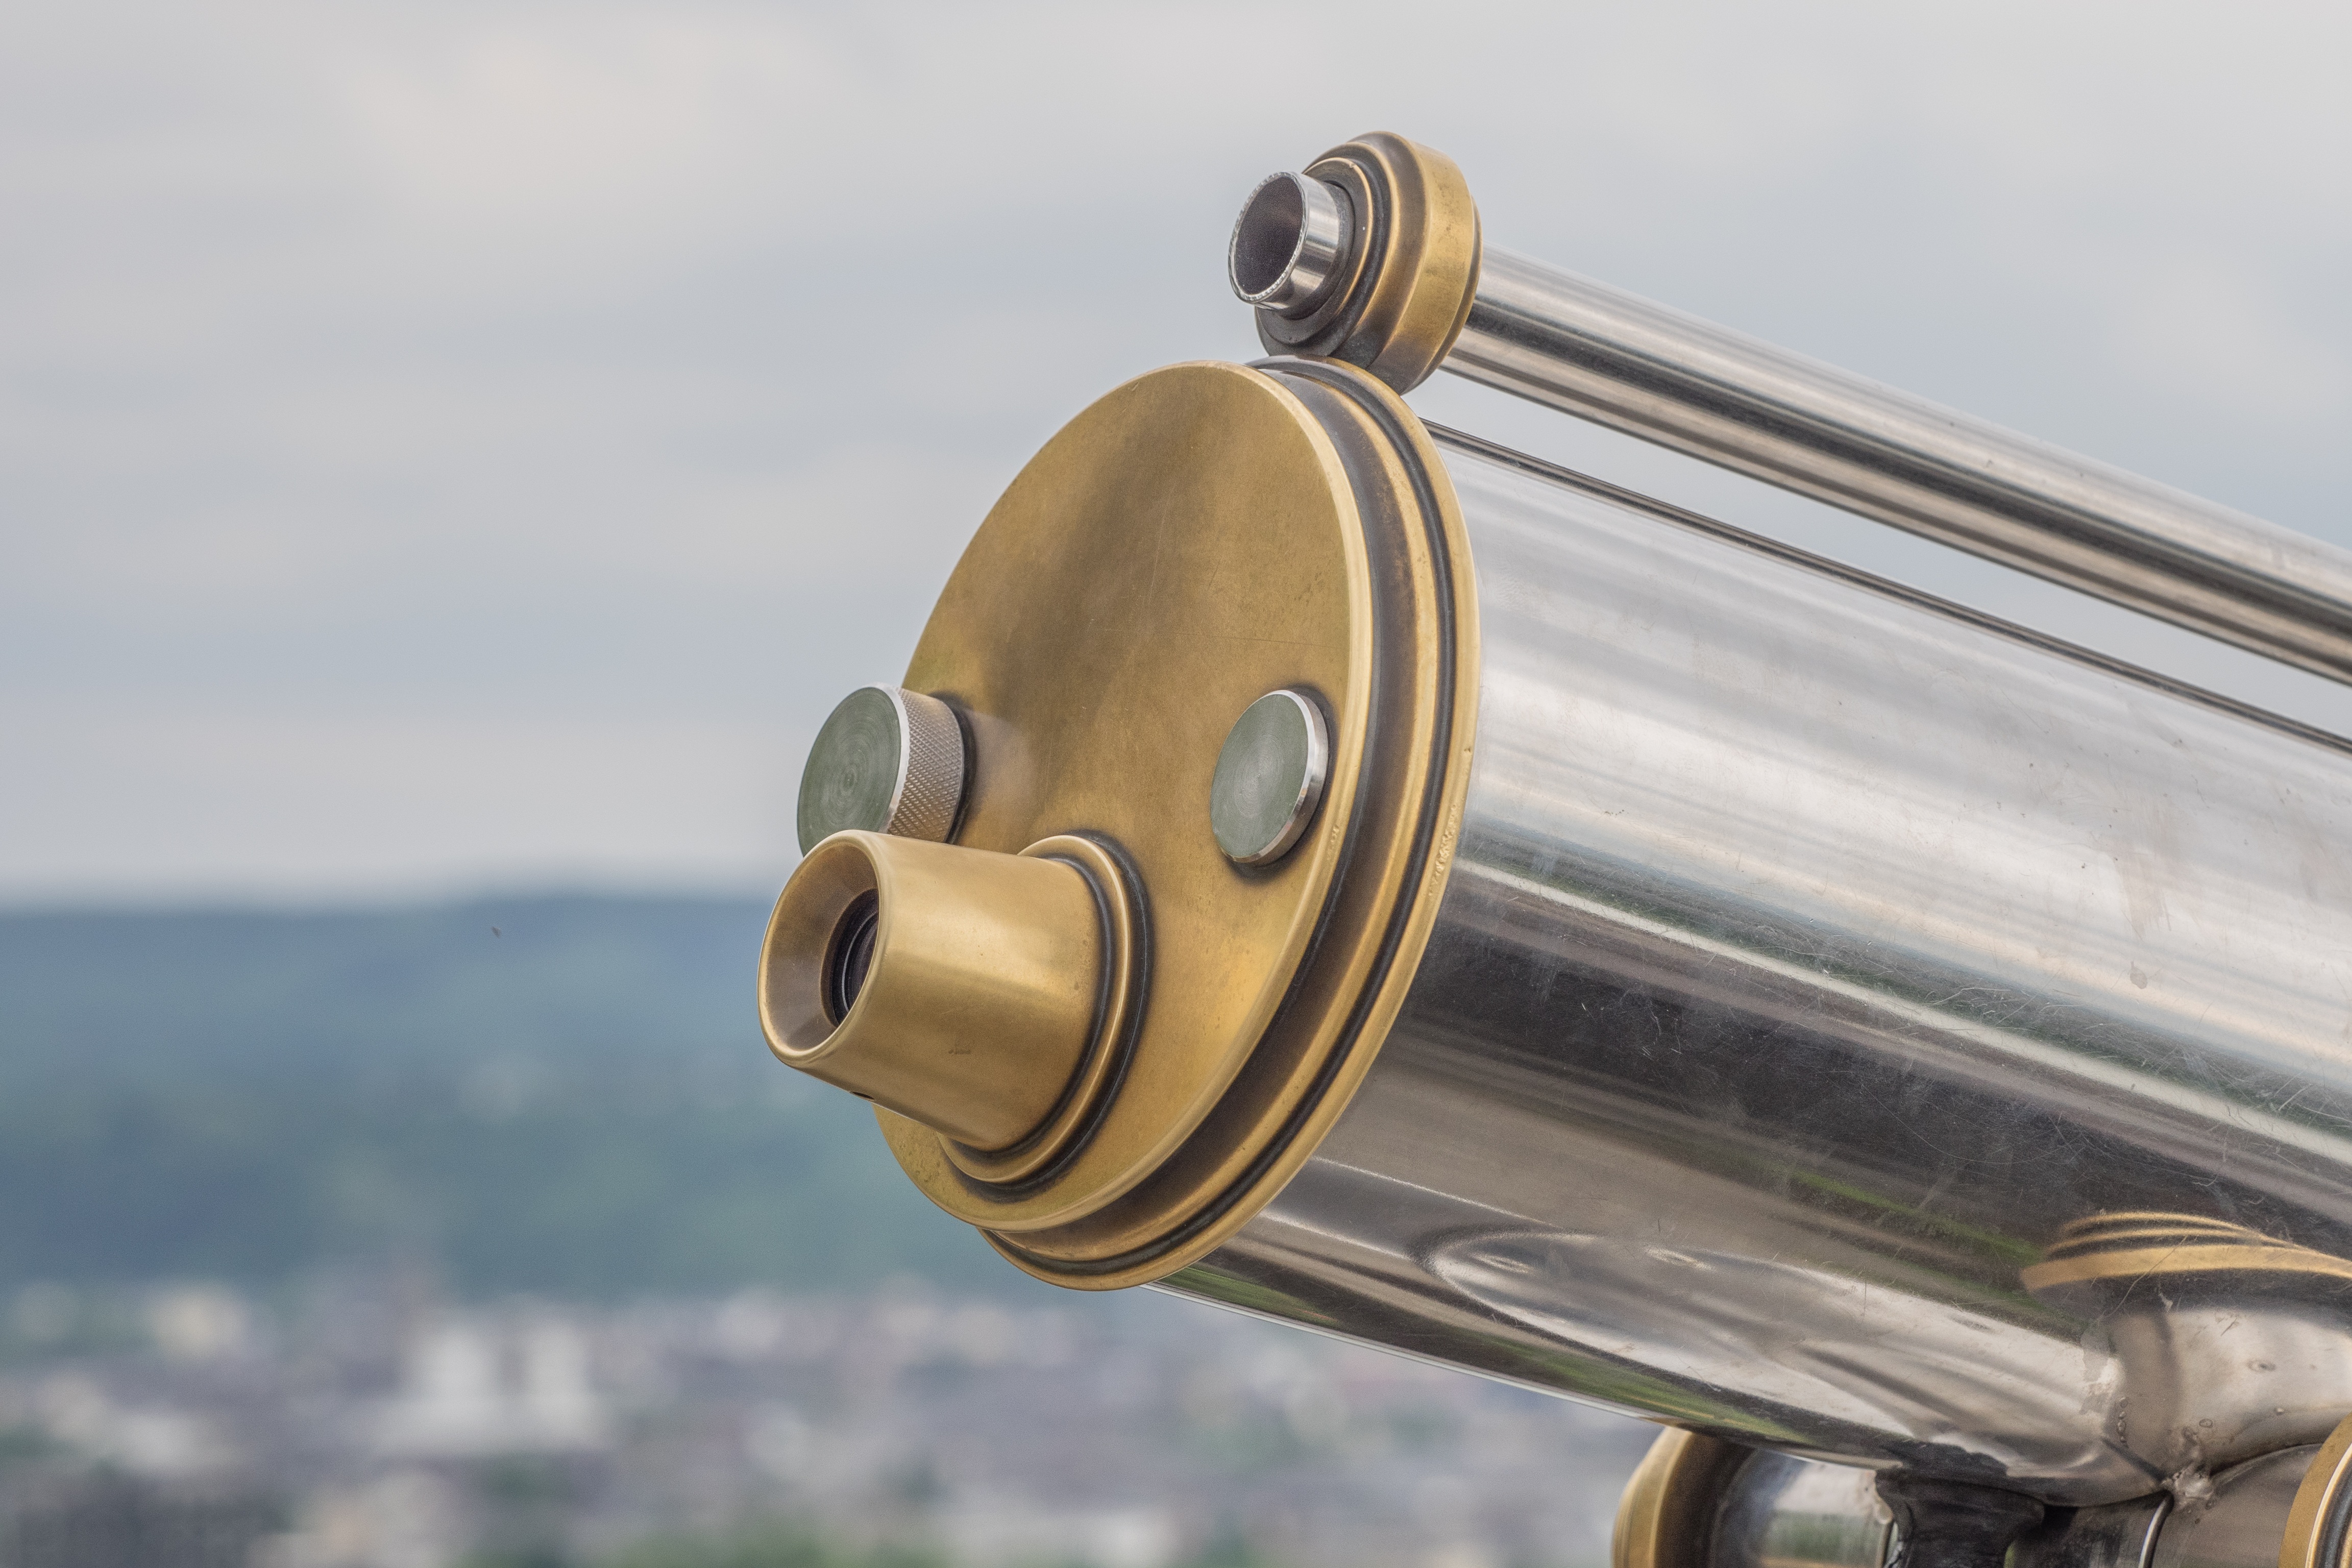
wheel, view, panorama, telescope, optics, vision, outlook, wide, wanderlust, viewpoint, distant, binoculars, distant view, coins telescope, eyepiece, man made object, aircraft engine